Tonbo gaeri dōchū

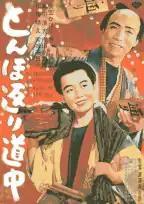
Japanese movie poster

is a 1950 black-and-white Japanese film directed by Torajiro Saito.